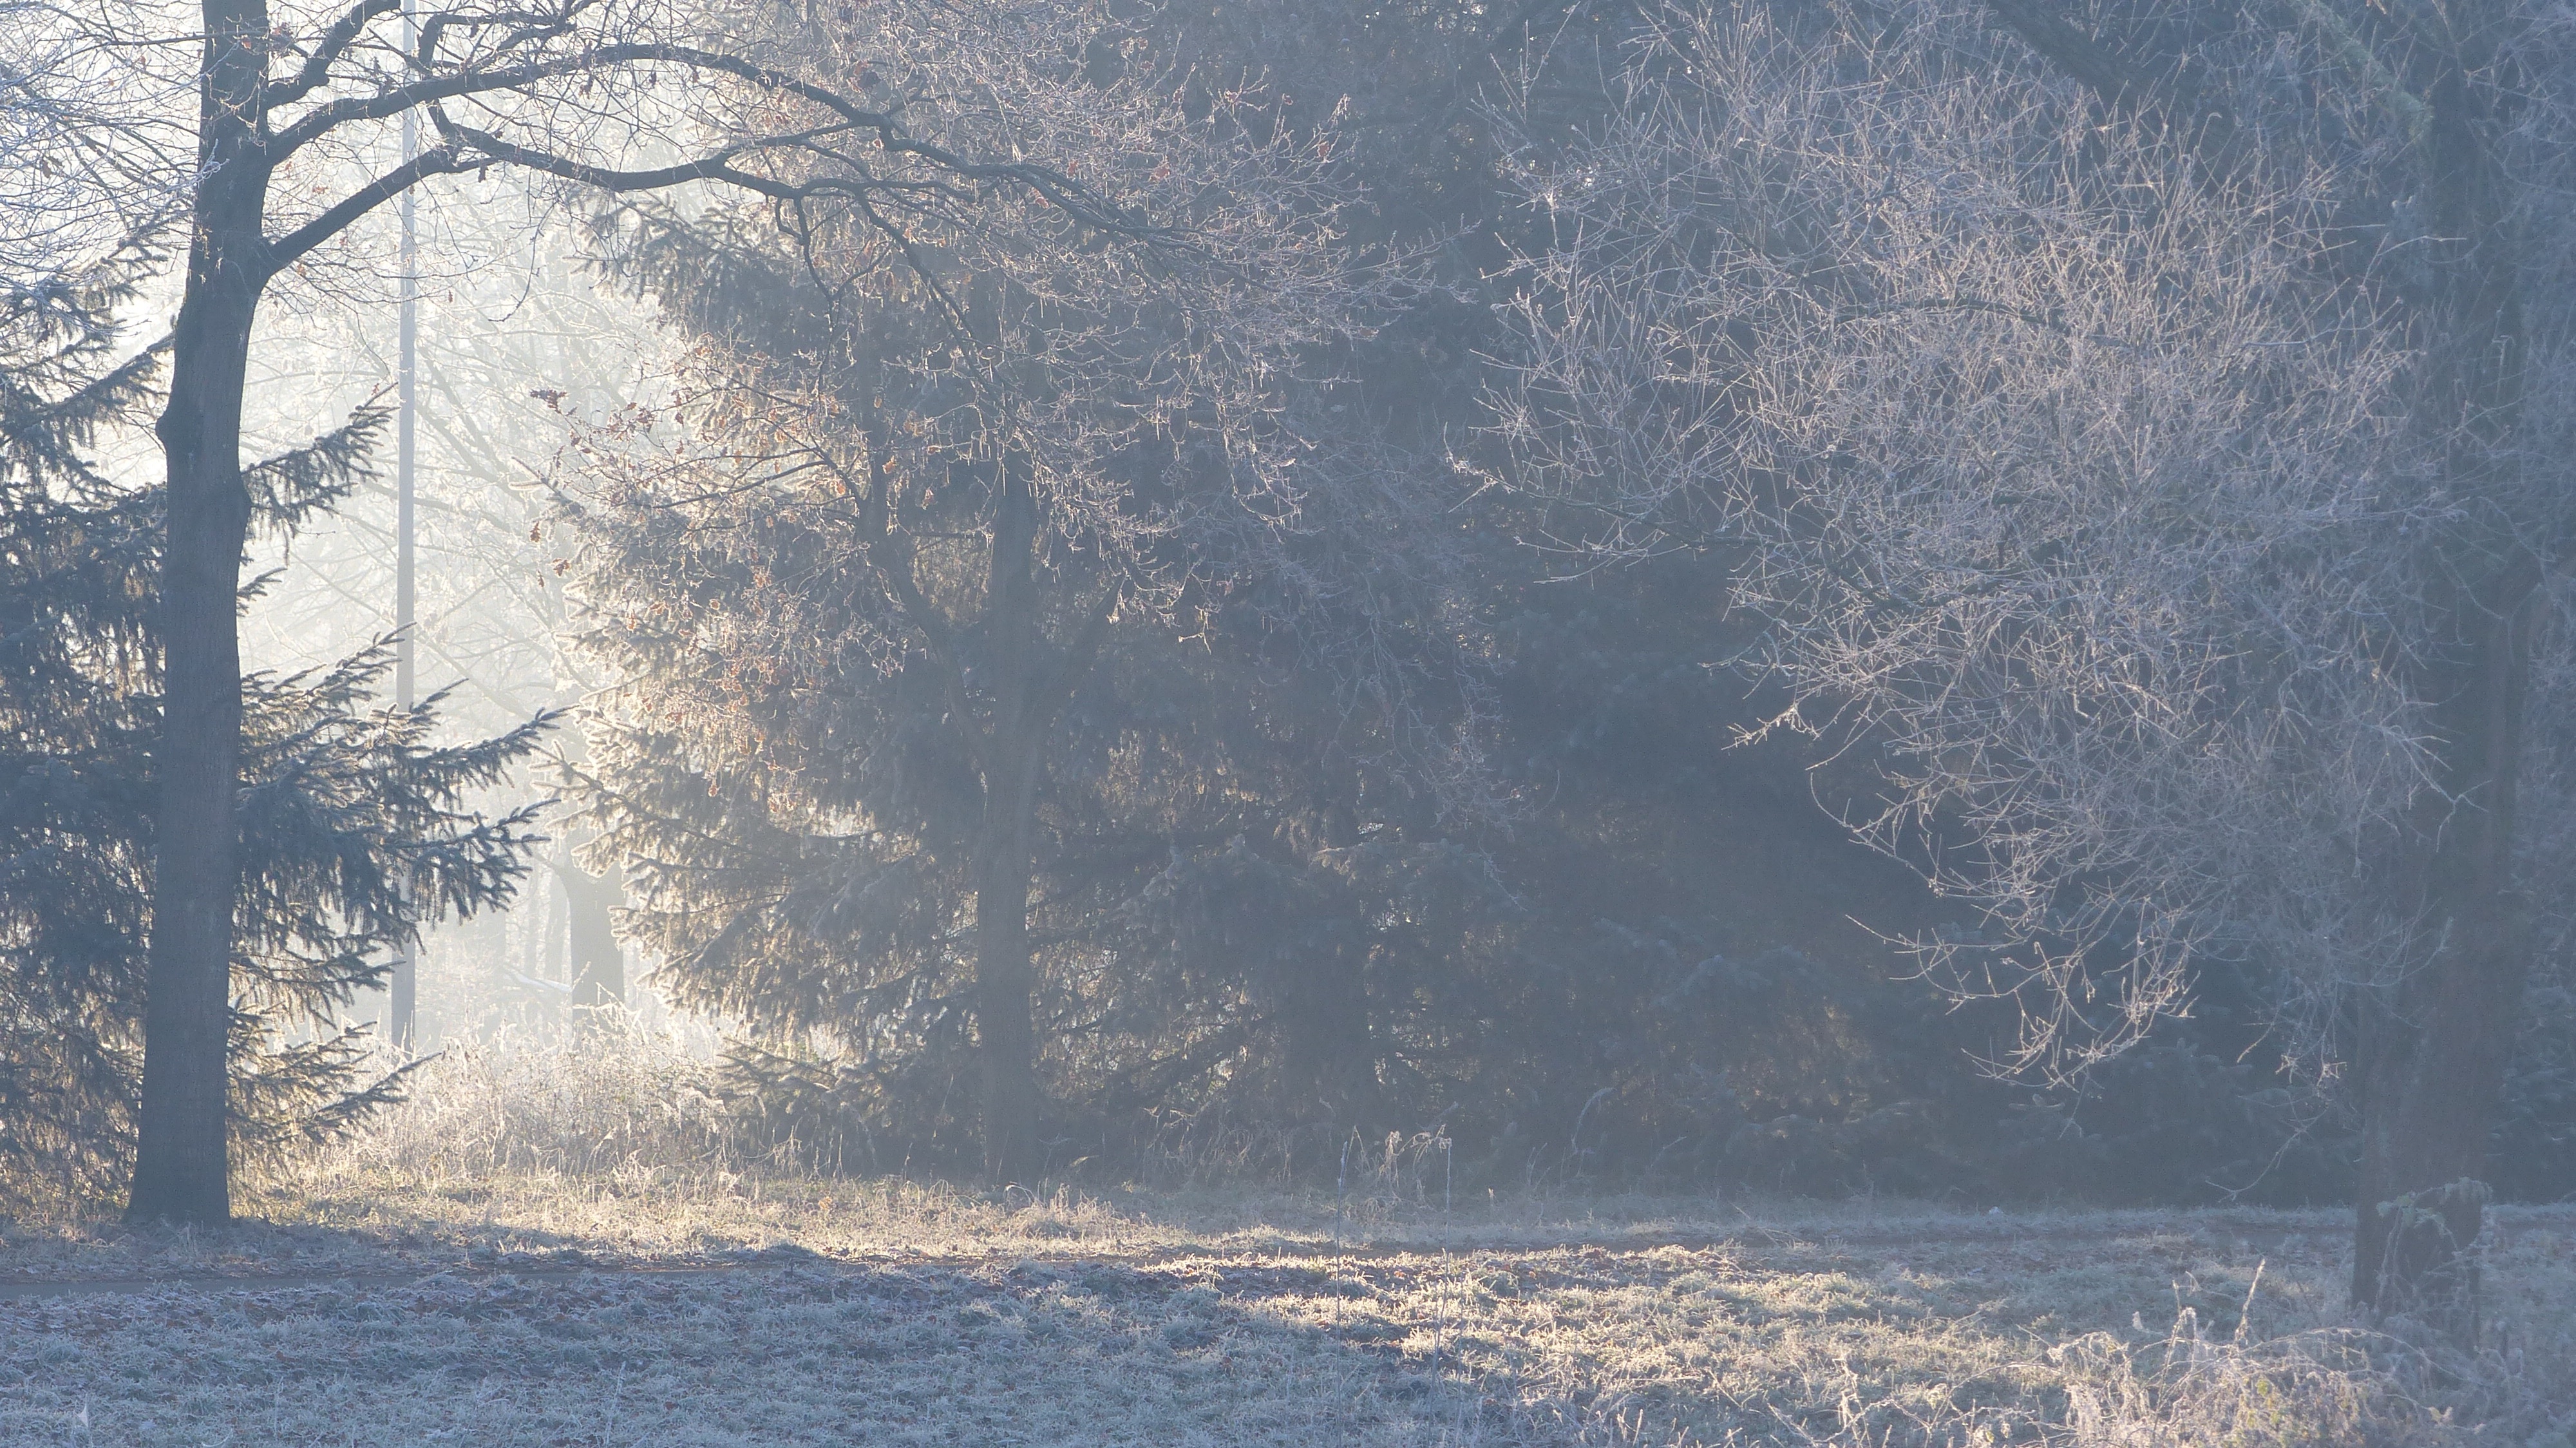
tree, nature, forest, branch, snow, winter, fog, mist, sunlight, morning, fall, frost, ice, autumn, weather, season, blizzard, freezing, early morning, atmospheric phenomenon, winter storm